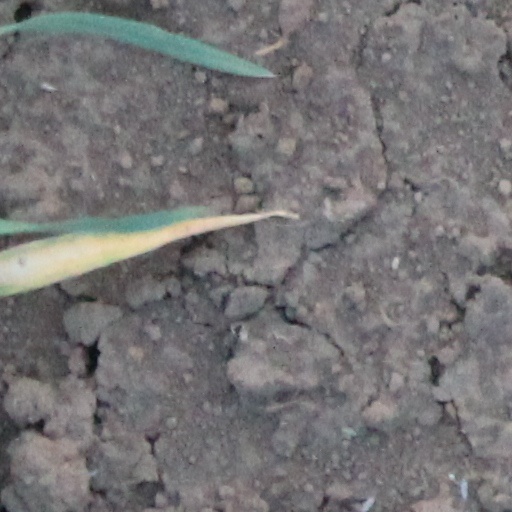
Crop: wheat